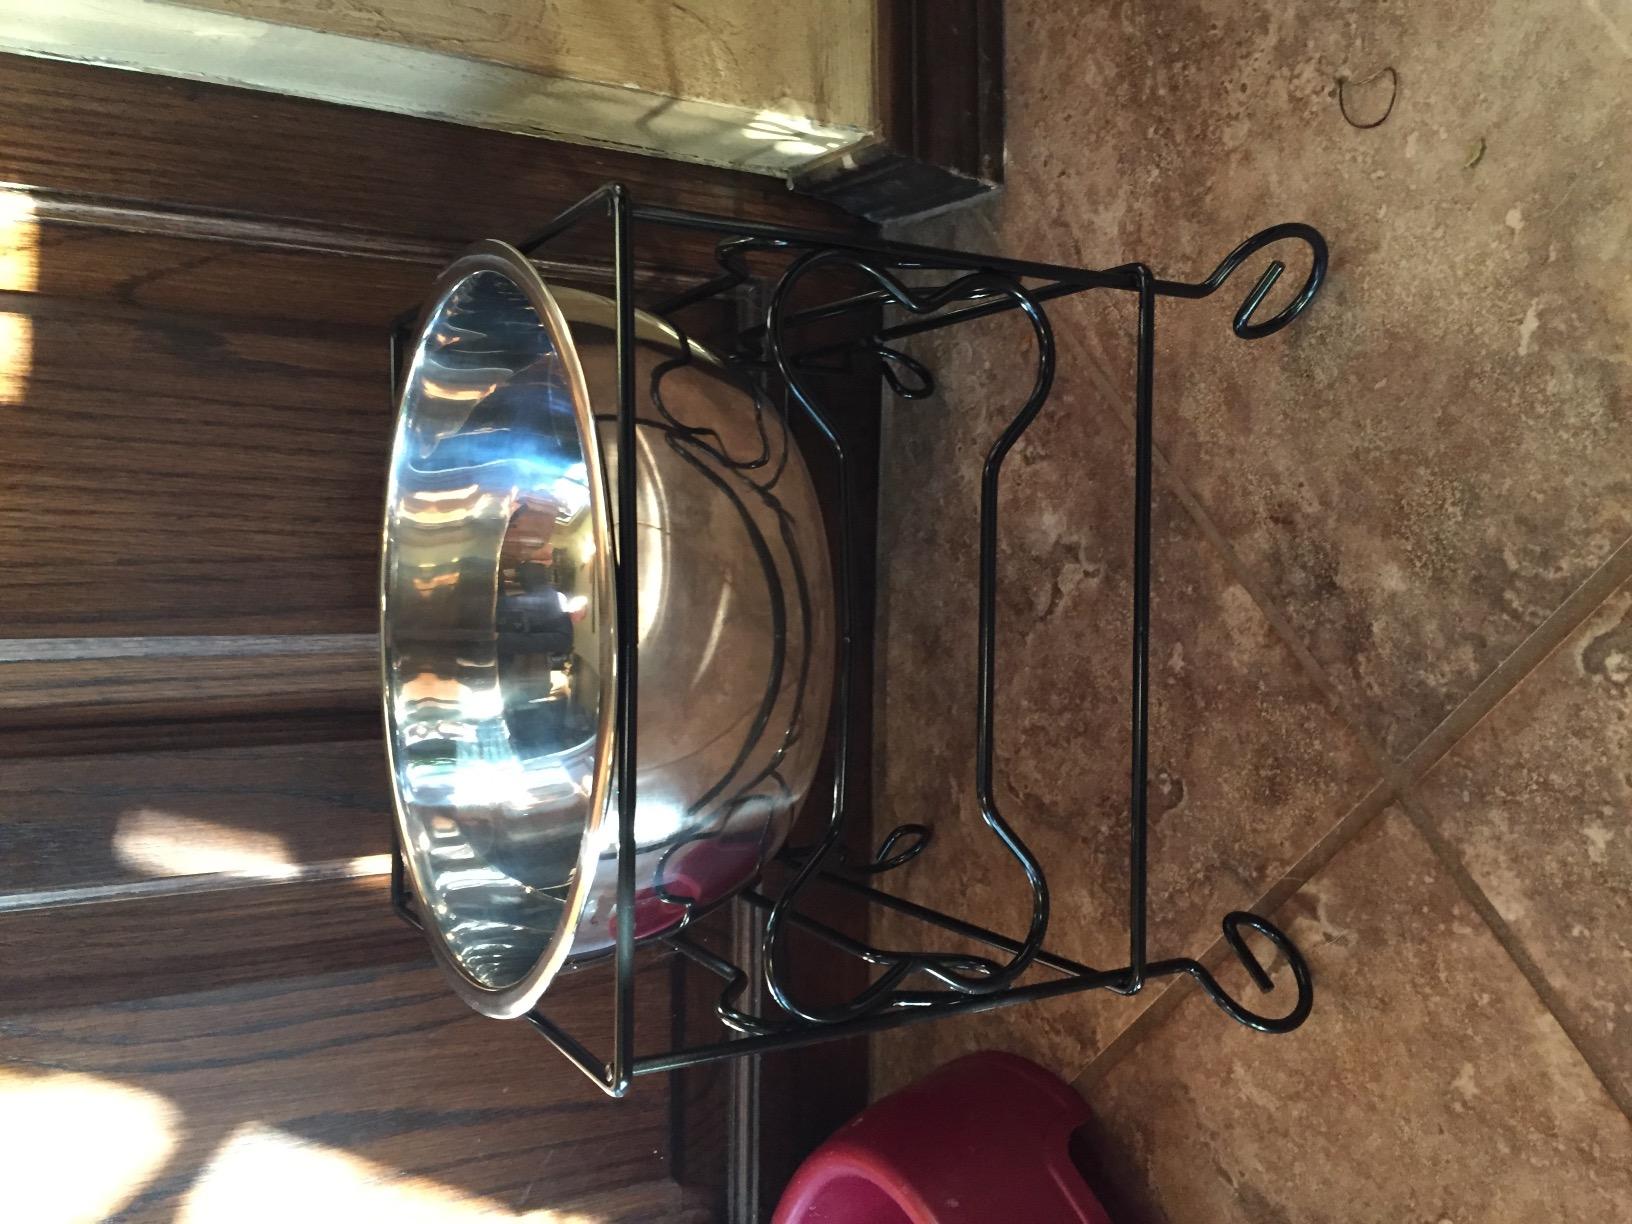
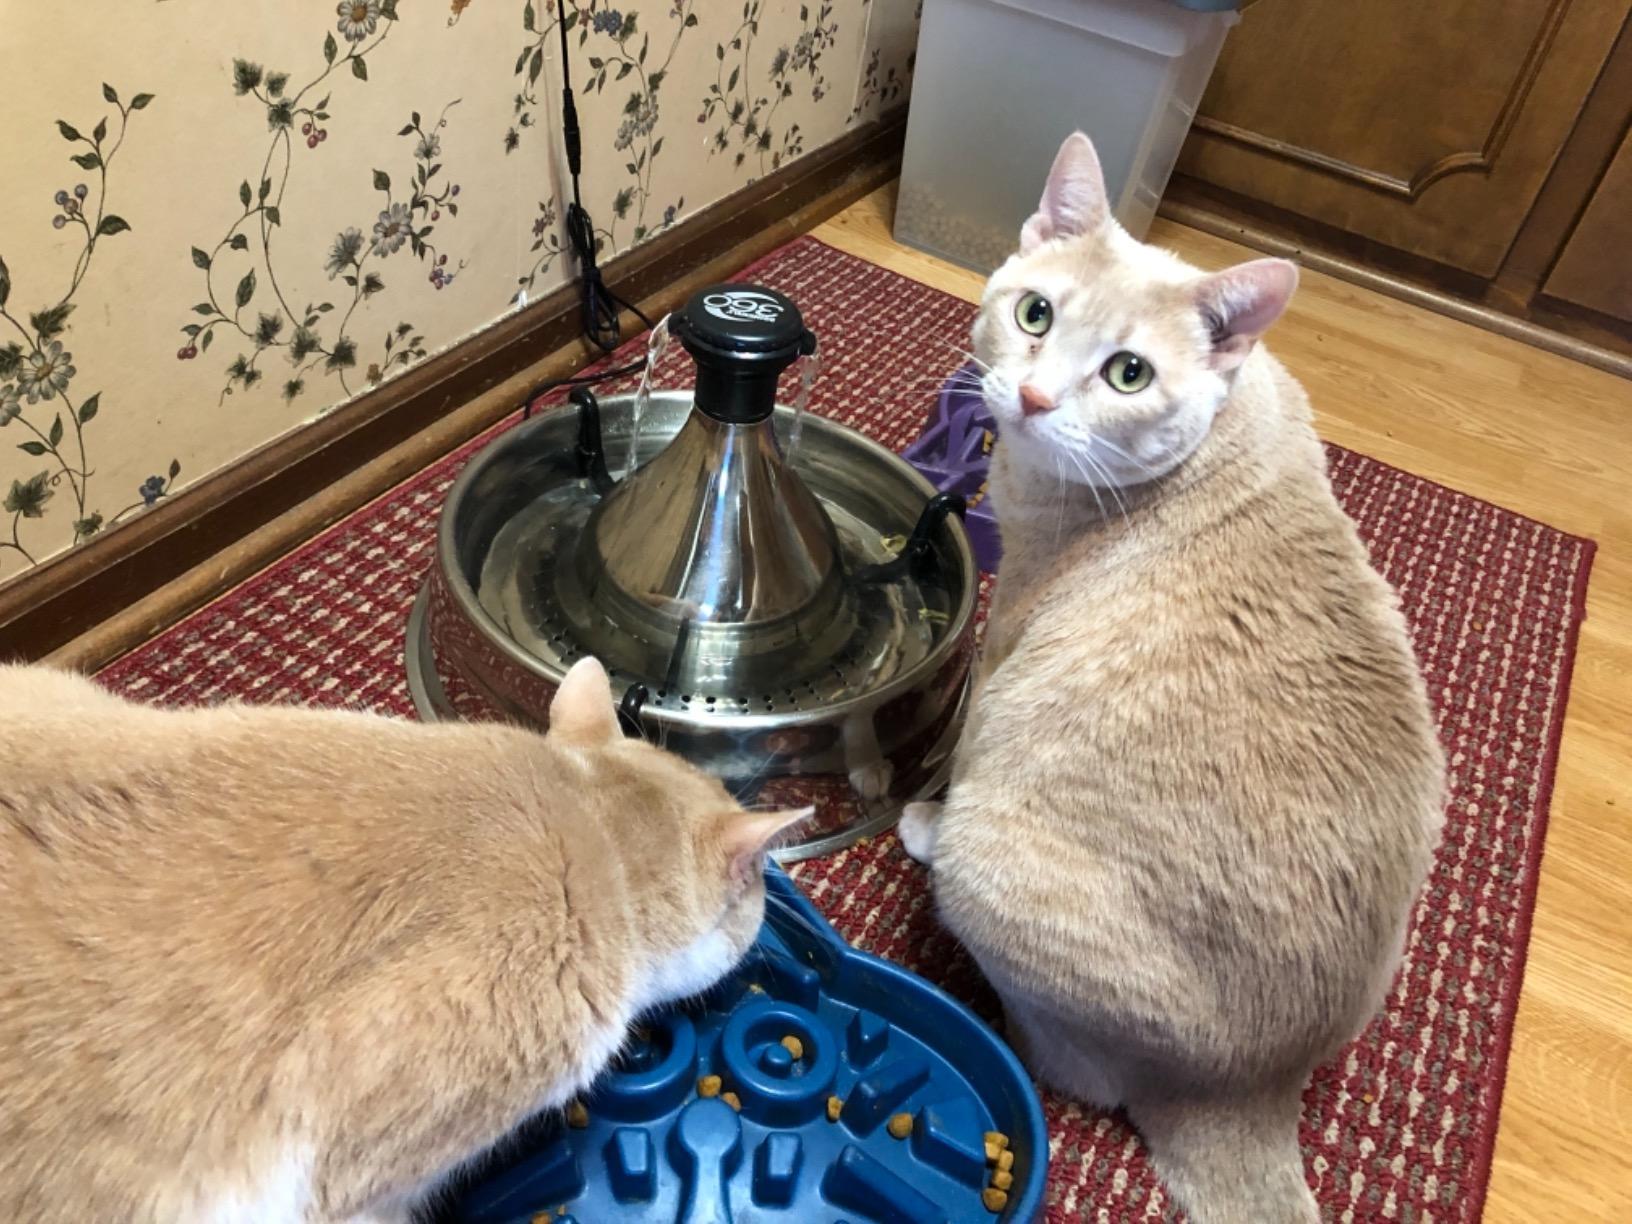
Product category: items_bowl
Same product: no